Dunure

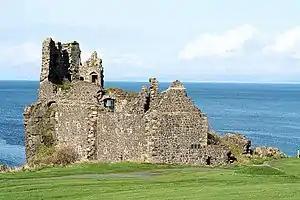
Dunure Castle and headland

The first buildings in the lower Dunure village were erected in the early nineteenth century, not long after improvements to the local harbour in 1811. Kennedy Hall dates from 1881 and Dunure House from around 1800. Limekilns are a common feature of small harbours and Dunure has a fine specimen at the village play park.